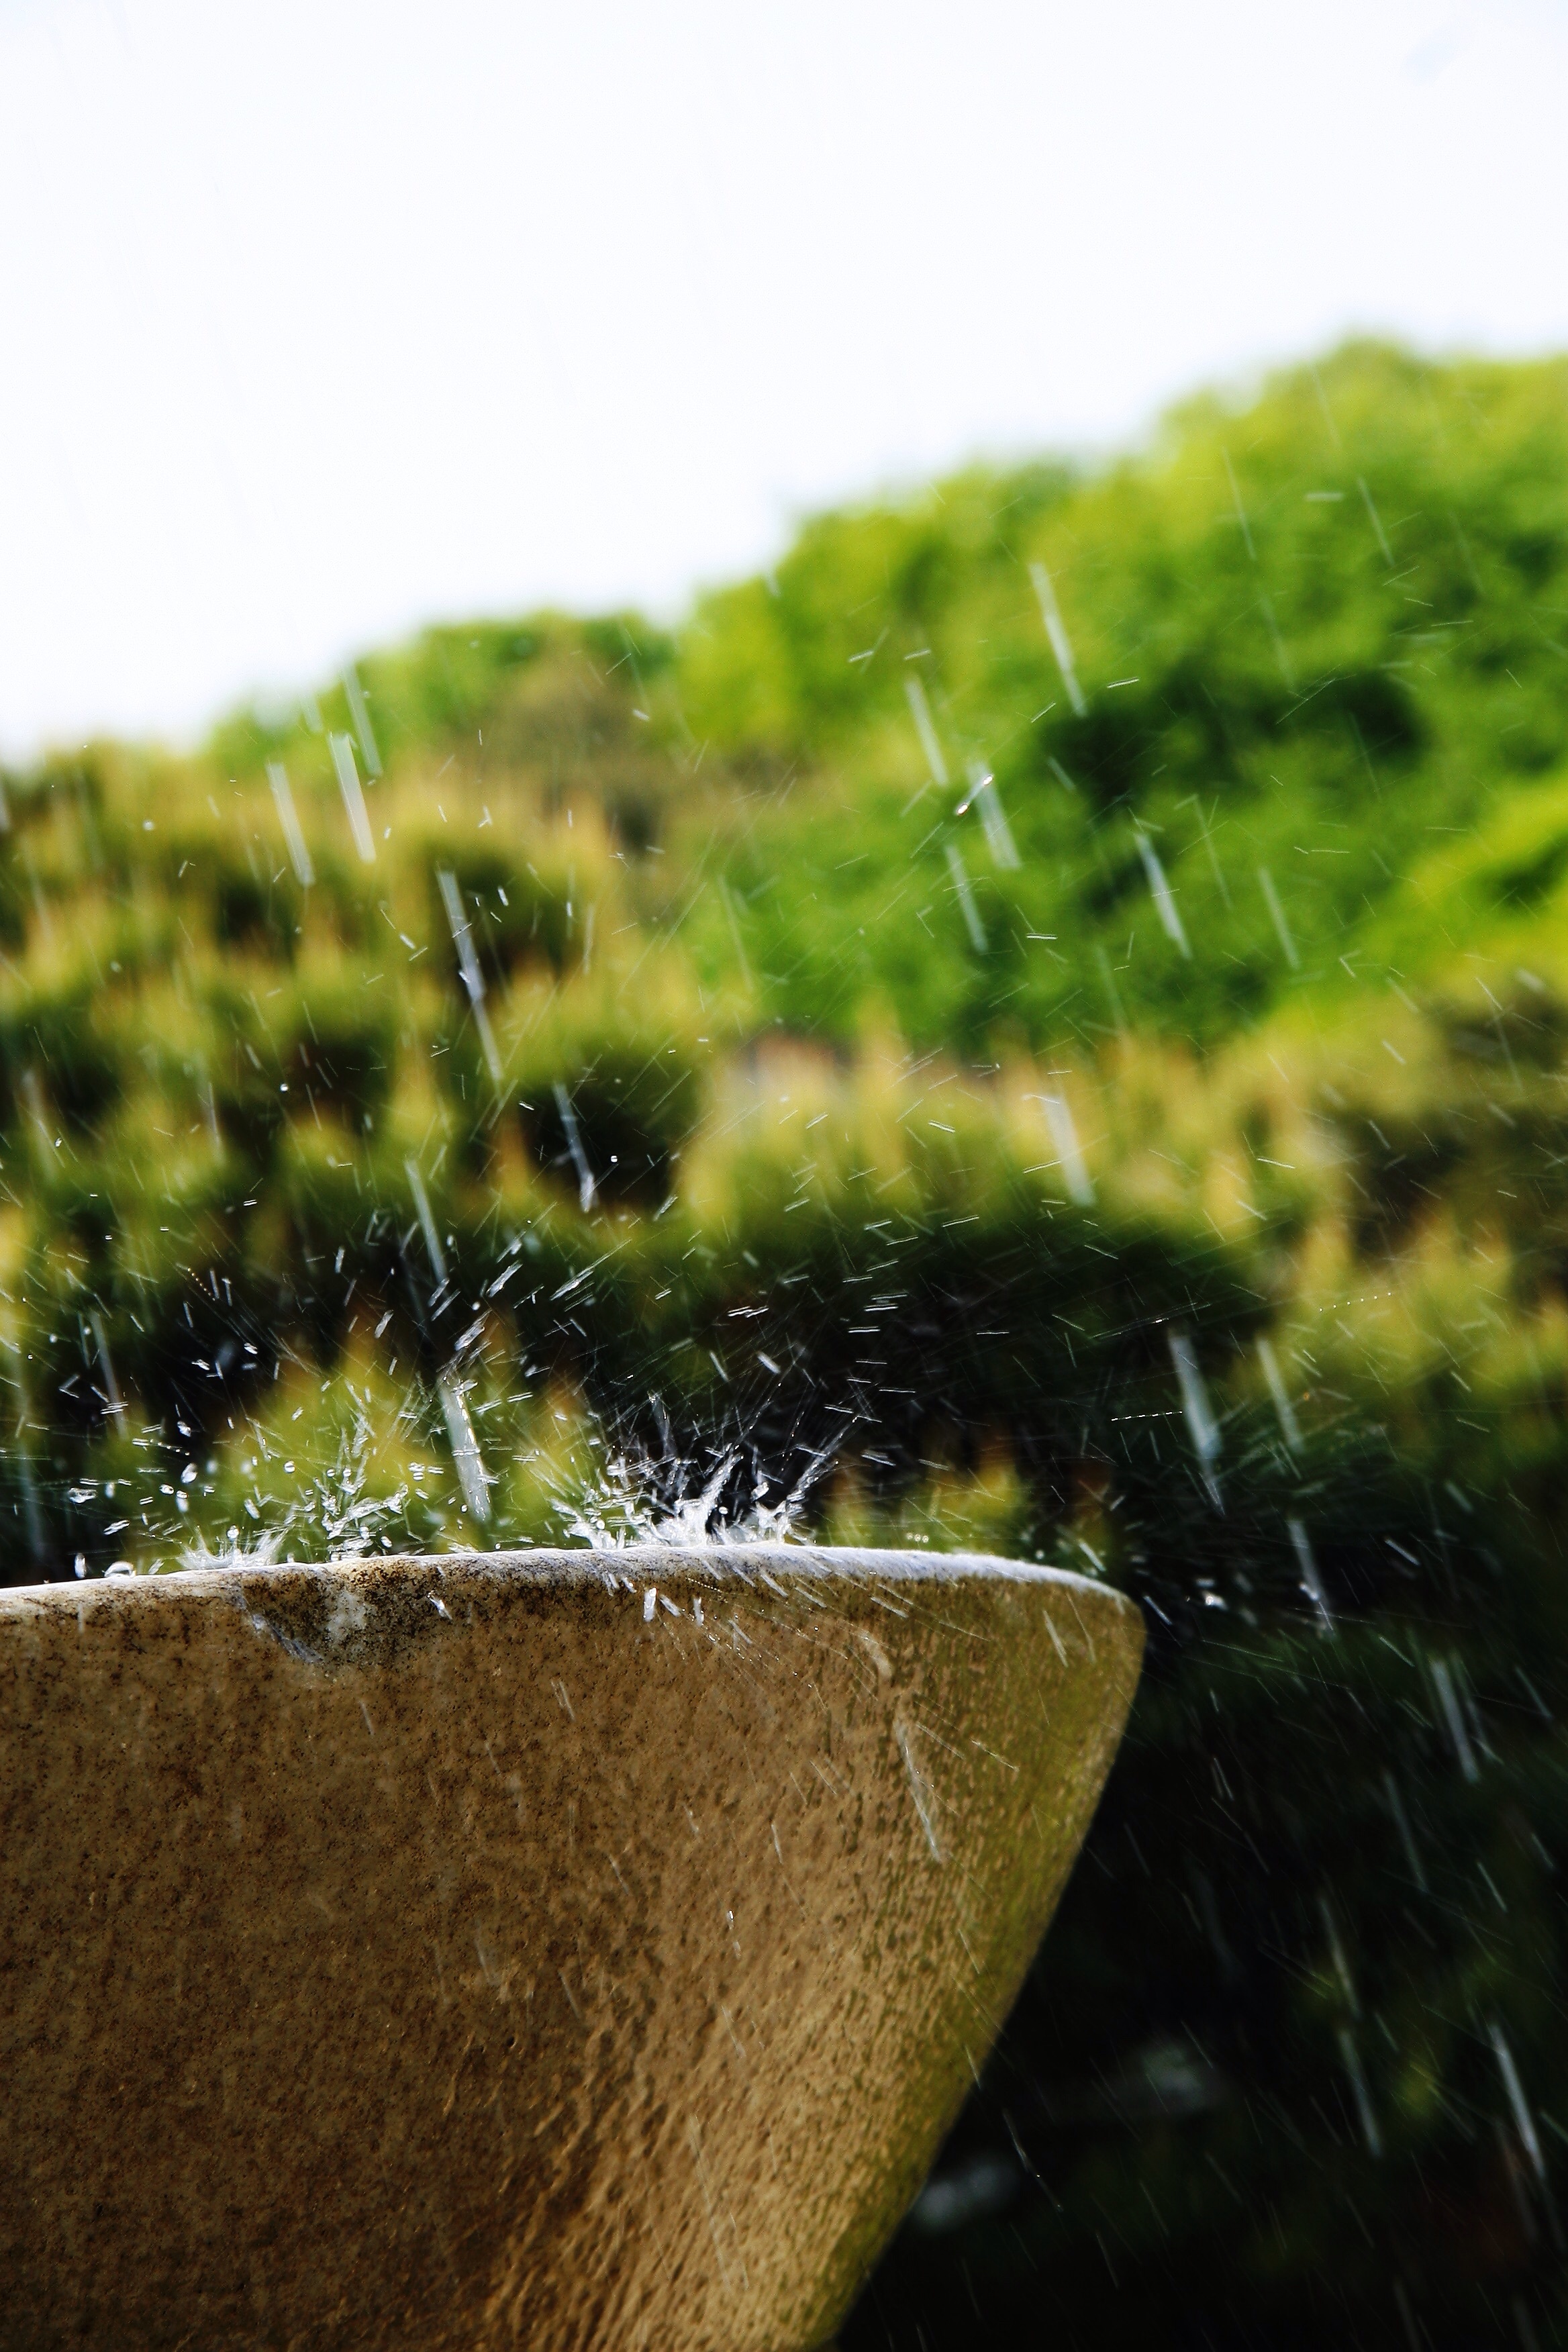
water, nature, grass, plant, lawn, leaf, flower, summer, green, soil, botany, flora, fauna, close up, cool, fountain, macro photography, tabitha, output, grass family, plant stem, land plant